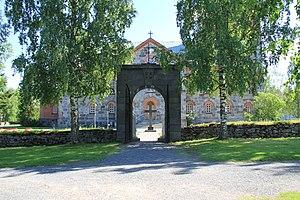
Matti Ilmari Wirkkala est un artiste, qui a réalisé de nombreux cimetières, statues tombales, des retables et des églises.